Germanium(II) hydrides

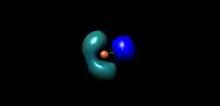
Electron localization function isosurface (η=0.7) of neutral GeH molecule in the ground electronic state. The C(Ge) basin is shown in orange, the V(Ge) basin is in turquoise, and the V(H,Ge).

Germanium(II) hydrides have been reported to take part in a wide array of hydrogenation reactions. The first of these reactivities were reported by Jana "et al." in 2009, but have been significantly expounded upon since then. The bulk of reported reactivities are for the β-diketiminato germylene hydride. For many of these reactions, including reactions with alkynes and carbon dioxide, germanium is found to retain its oxidation state during the transfer of hydrogen.